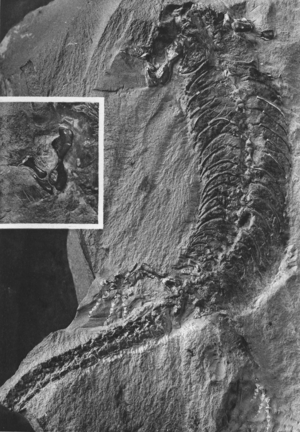
Planche II. Squelette trouvé à Blanzy (Saône-et-Loire), grandi une fois et demie. A gauche, humérus, radius, et cubitus du même grandis 2 fois.